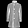
Label: Coat